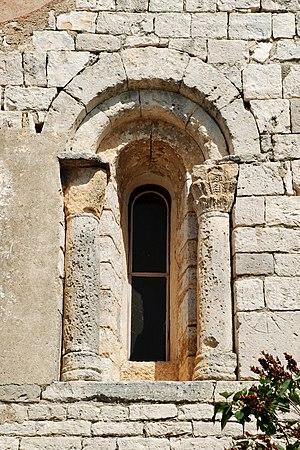
France - Hérault - Église Saint-Nazaire-et-Saint-Celse de Buzignargues
L'église Saint-Nazaire-et-Saint-Celse est une église romane située à Buzignargues dans le département français de l'Hérault en région Occitanie.